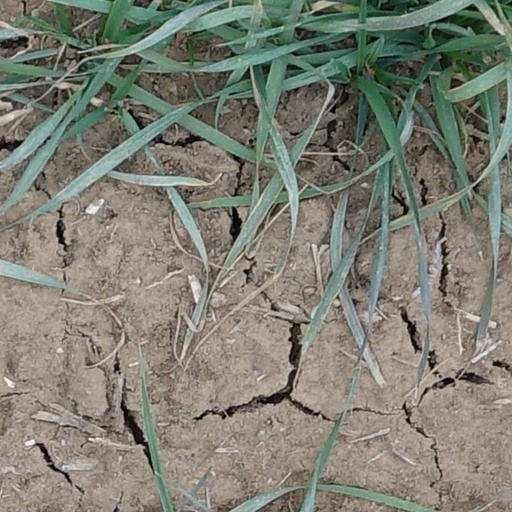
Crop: wheat